2003 Spanish Grand Prix

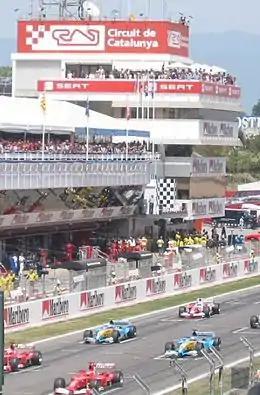
The start of the 2003 Spanish Grand Prix

At the start, third-starting Fernando Alonso was the fastest off the line, quickly overtaking Rubens Barrichello and pressuring Michael Schumacher, but coming to the first corner, Barrichello saw a chance round the outside. He re-overtook Alonso, while putting two wheels on the dirt to avoid clashing with his teammate. Jarno Trulli started fourth but fell back and was fighting with David Coulthard when the two touched in the first corner, leading to the Italian's immediate retirement and the Scot's need for an unscheduled pit stop. Looking back at the grid, Antônio Pizzonia had stalled his Jaguar and, while Justin Wilson had been able to avoid him, not so for championship leader Kimi Räikkönen. Both drivers retired with terminal damage.